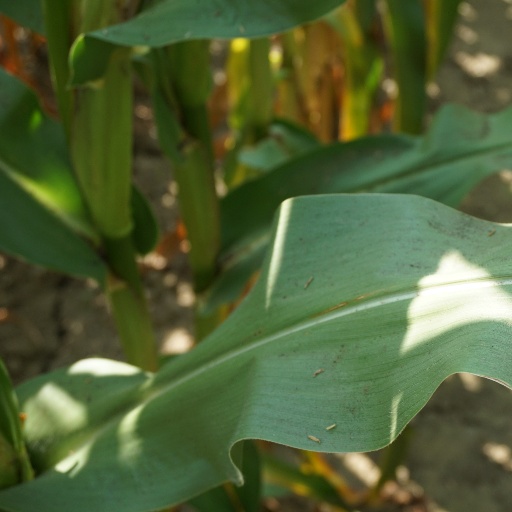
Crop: maize; corn